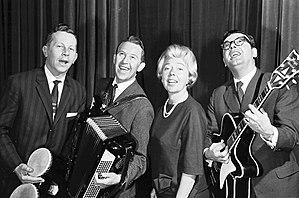
Friedel Hensch & die Cyprys sont un groupe de schlager allemand des années 1950. Sous le nom de Tante Fröhlich und die Hutzelmännchen, ils firent de la musique pour enfants.